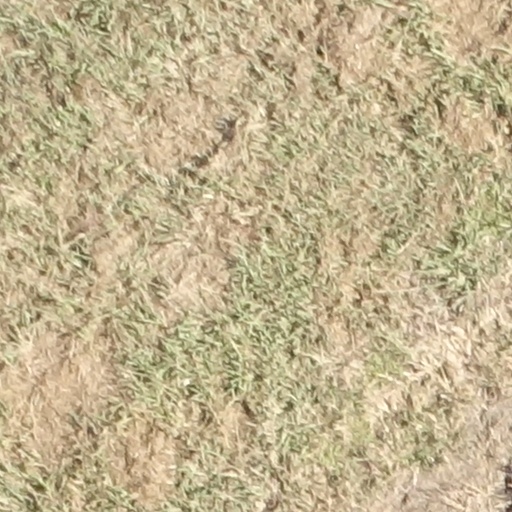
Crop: sorghum